Bristol porcelain

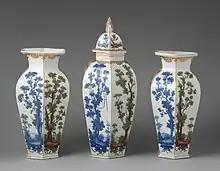
Garniture of three vases, c. 1773, painted by Michel Socquet

Bristol was England's second business city after London in the mid-18th century, and a major port for the Atlantic trade. It had long been, after London and together with Liverpool, one of the major centres of production for English pottery, especially tin-glazed English Delftware, some of which aspired to keep up with fashions in decoration such as chinoiserie. This part of the industry continued well into the 19th century, while the various porcelain producers proved short-lived. Bristol was also the largest city in the West Country, which includes the Cornish sites where china stone, an essential ingredient for hard-paste porcelain and bone china, was discovered in the 1740s.